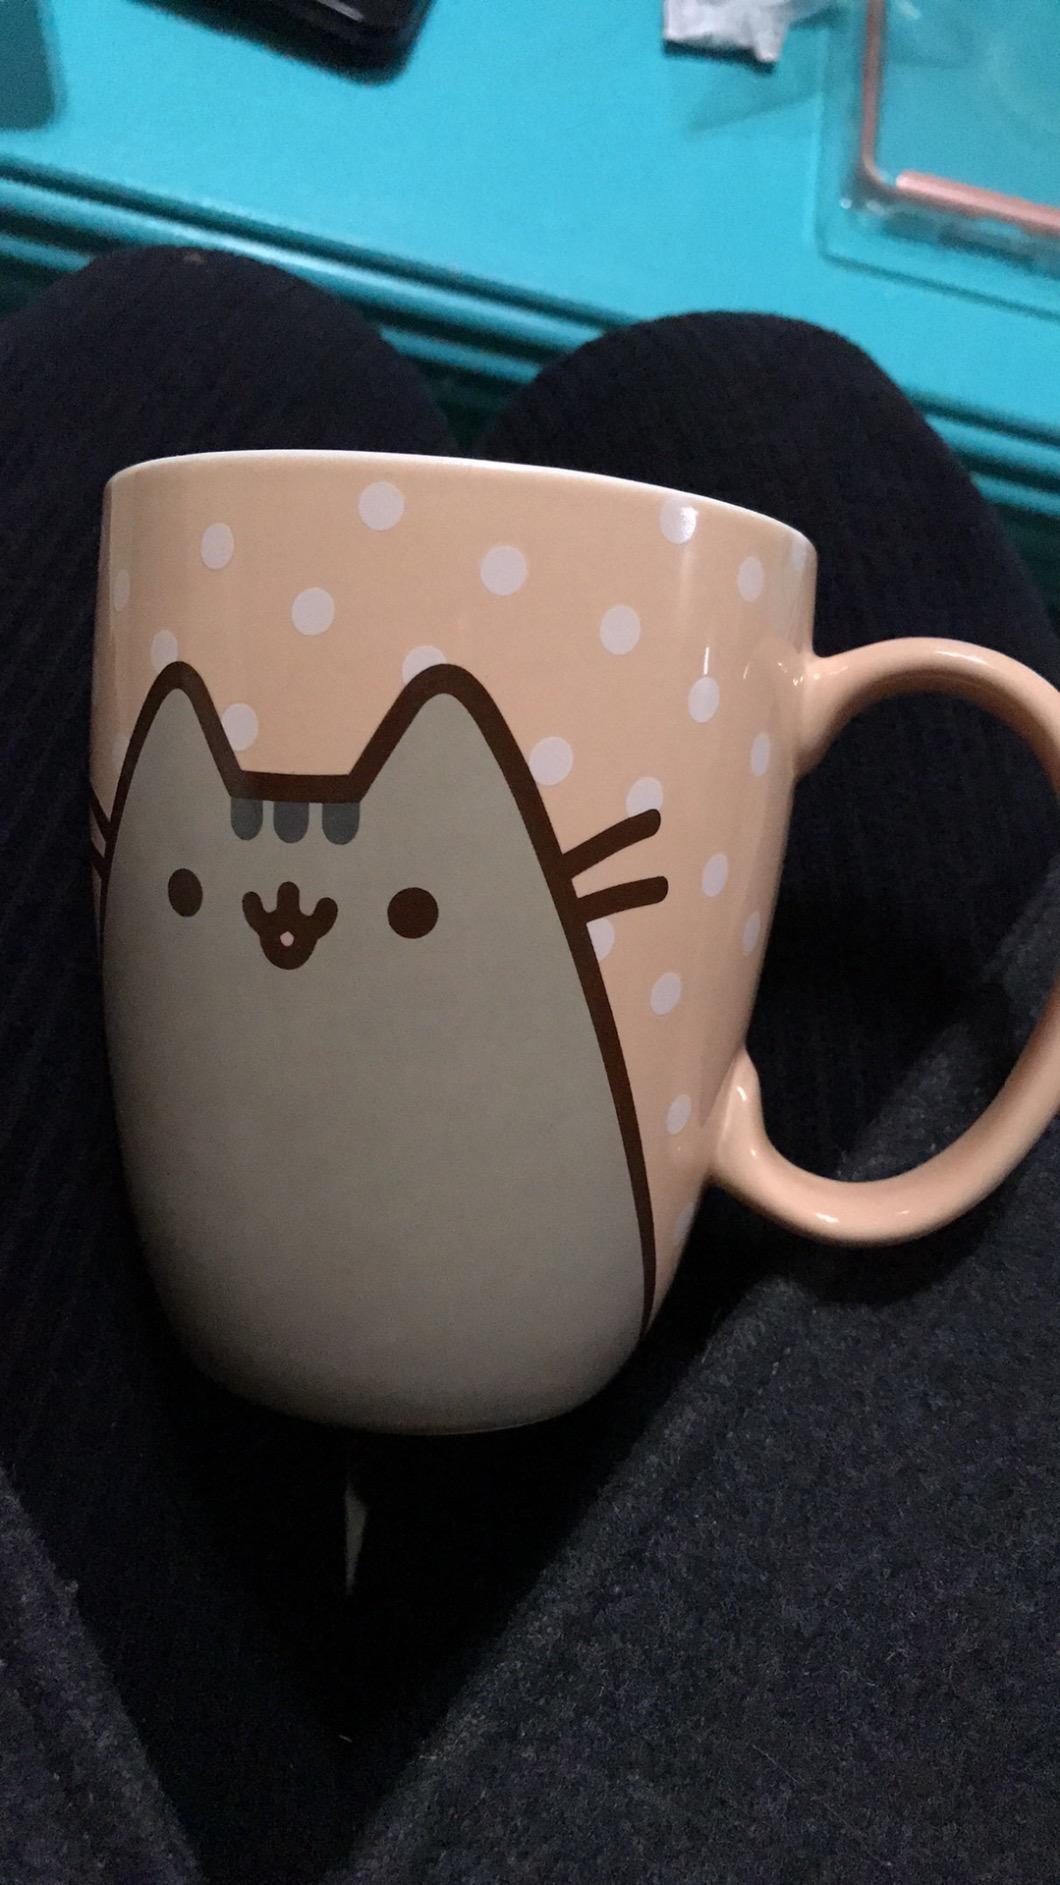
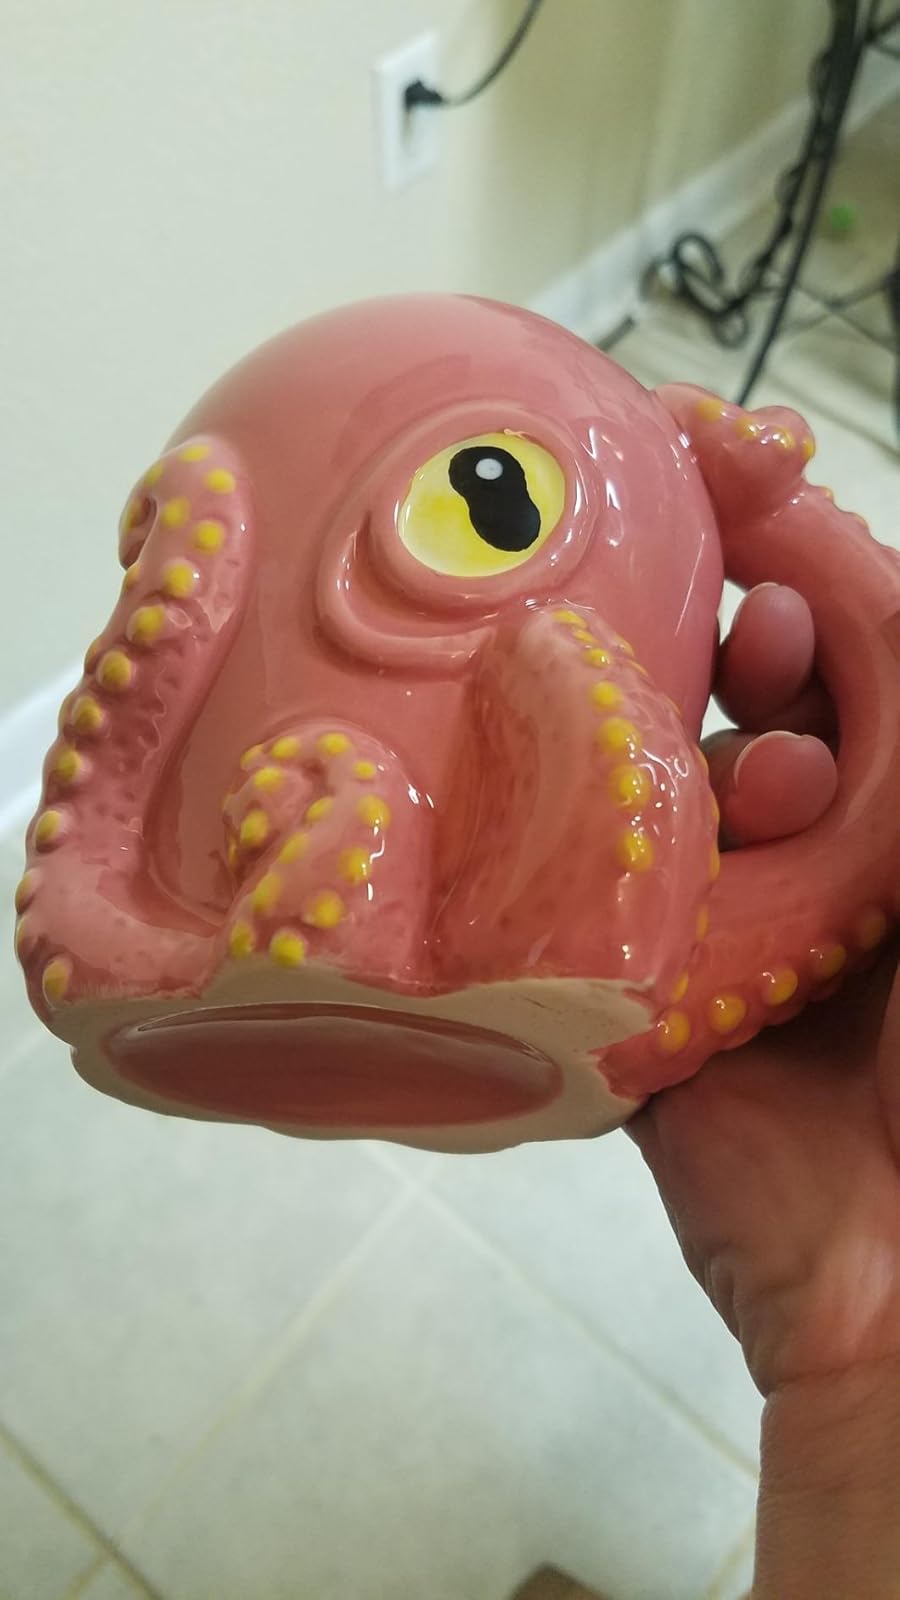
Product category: items_mug
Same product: no